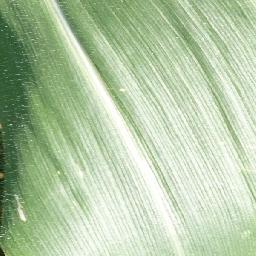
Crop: corn
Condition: (maize)_healthy